Hammondville, New South Wales

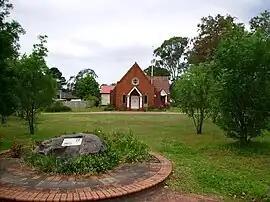

Hammondville is a suburb in south-western Sydney, in the state of New South Wales, Australia. Hammondville is located 31 kilometres south-west of the Sydney central business district in the local government area of the City of Liverpool.